Marc van den Broek

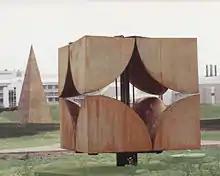
A.TE.M. Langen

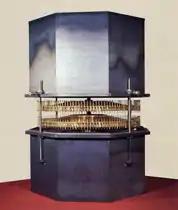
Die Unabhängigkeitserklärung

In the early 1980s, Marc van den Broek focused largely on spatial installations based on a symbiosis of art and technology: the flying objects known as "mutants". In 1984, he began developing works of kinetic art, culminating in the "Archaic-Technological-Metamorphosis" (A.TE.M.) in 1987–1989. A.TE.M. is the manifest expression of Marc van den Broek's overall intellectual and spiritual concept: The archaic is represented by the basic forms (sphere, cube and pyramid); the technological aspect is the principle underlying the construction of the objects, and metamorphosis is realized in the movements of the objects.